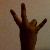
The image shows a hand gesture representing the number 7 in Indian Sign Language.